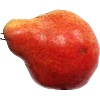
Label: red_pear